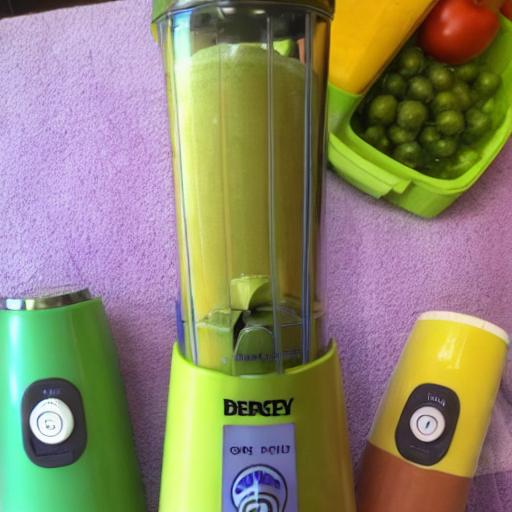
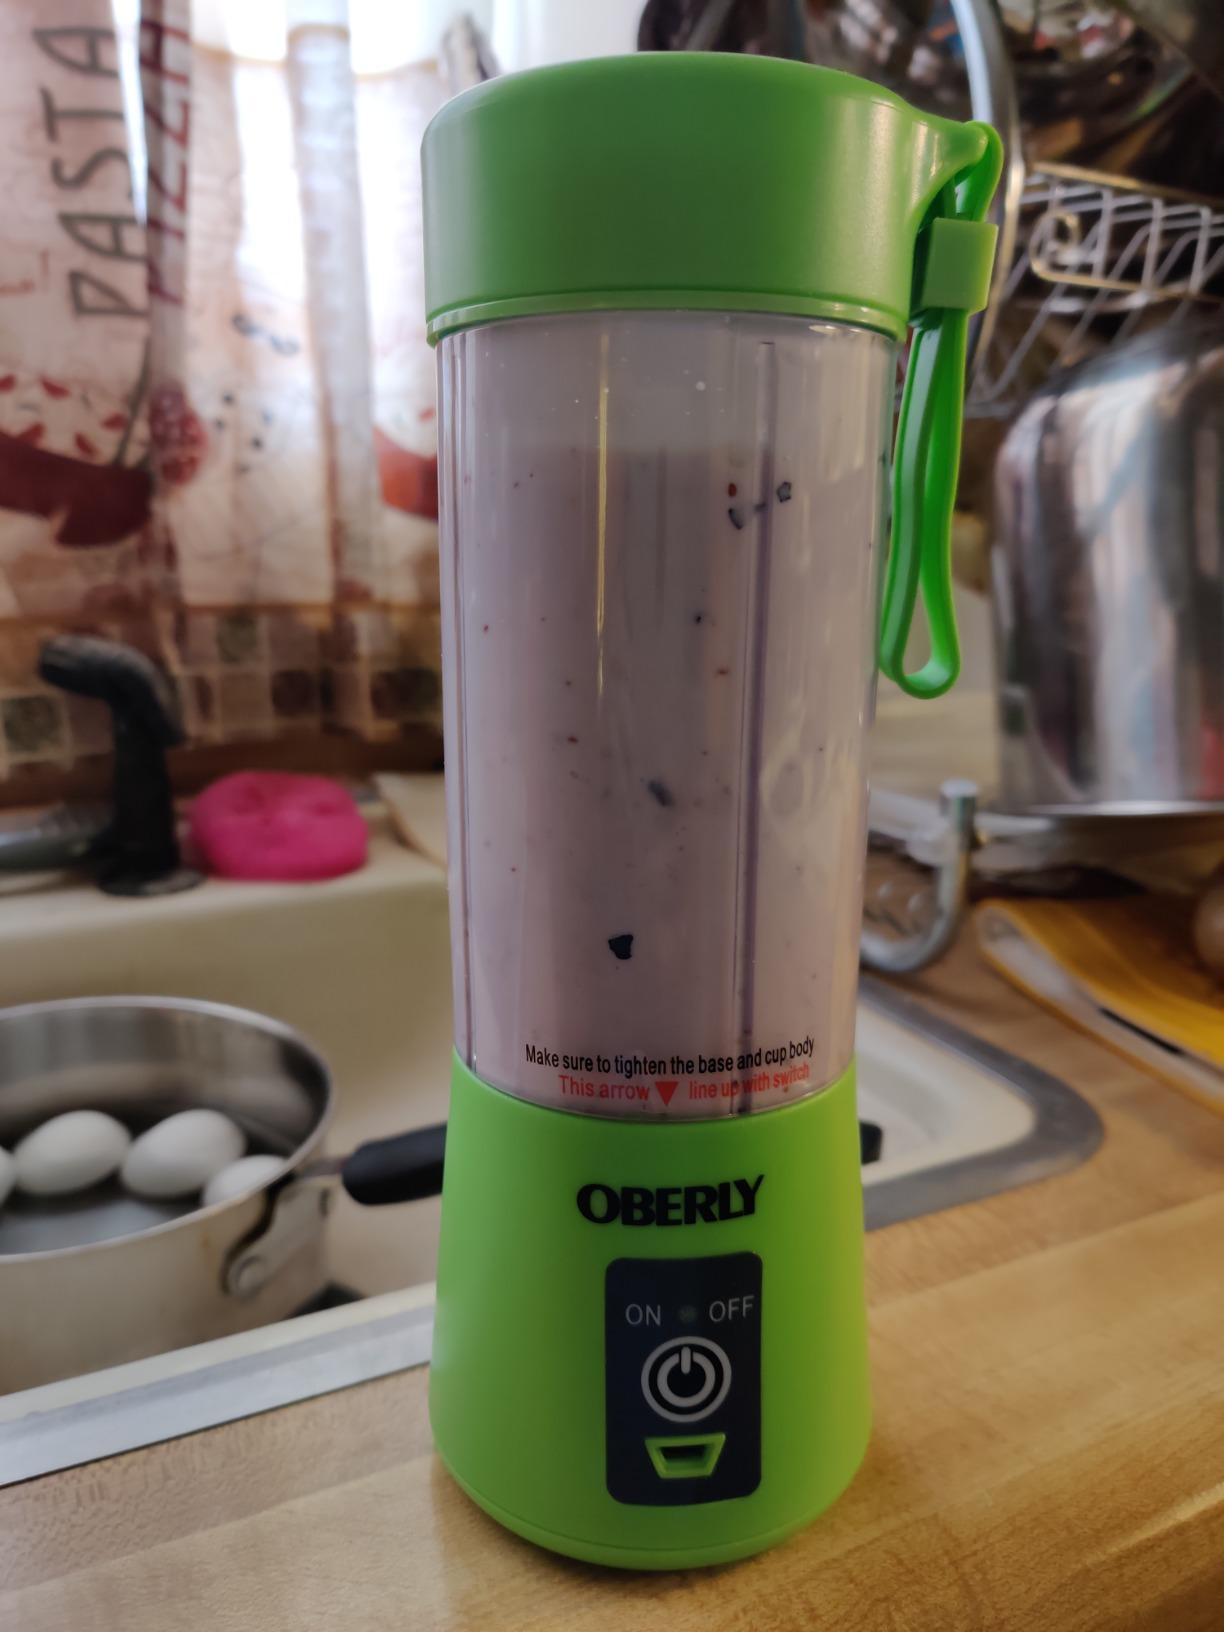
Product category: items_blender
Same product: no